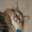
Label: cat